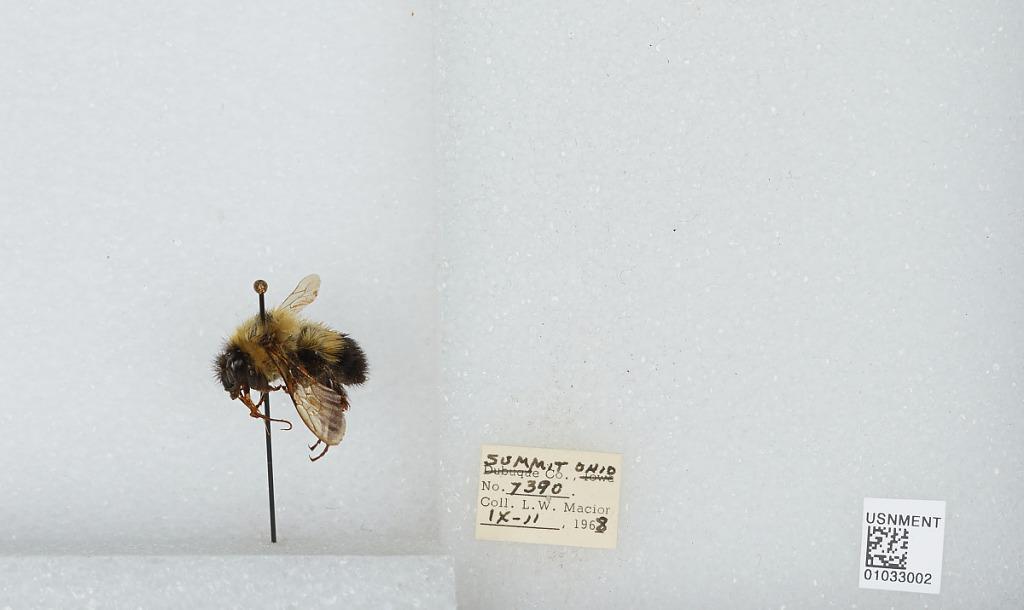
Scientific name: Bombus (Pyrobombus) vagans vagans Smith
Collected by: L. Macior
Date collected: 1968-9-11
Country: United States
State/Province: Ohio
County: Summit
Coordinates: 41.0917, -81.5594